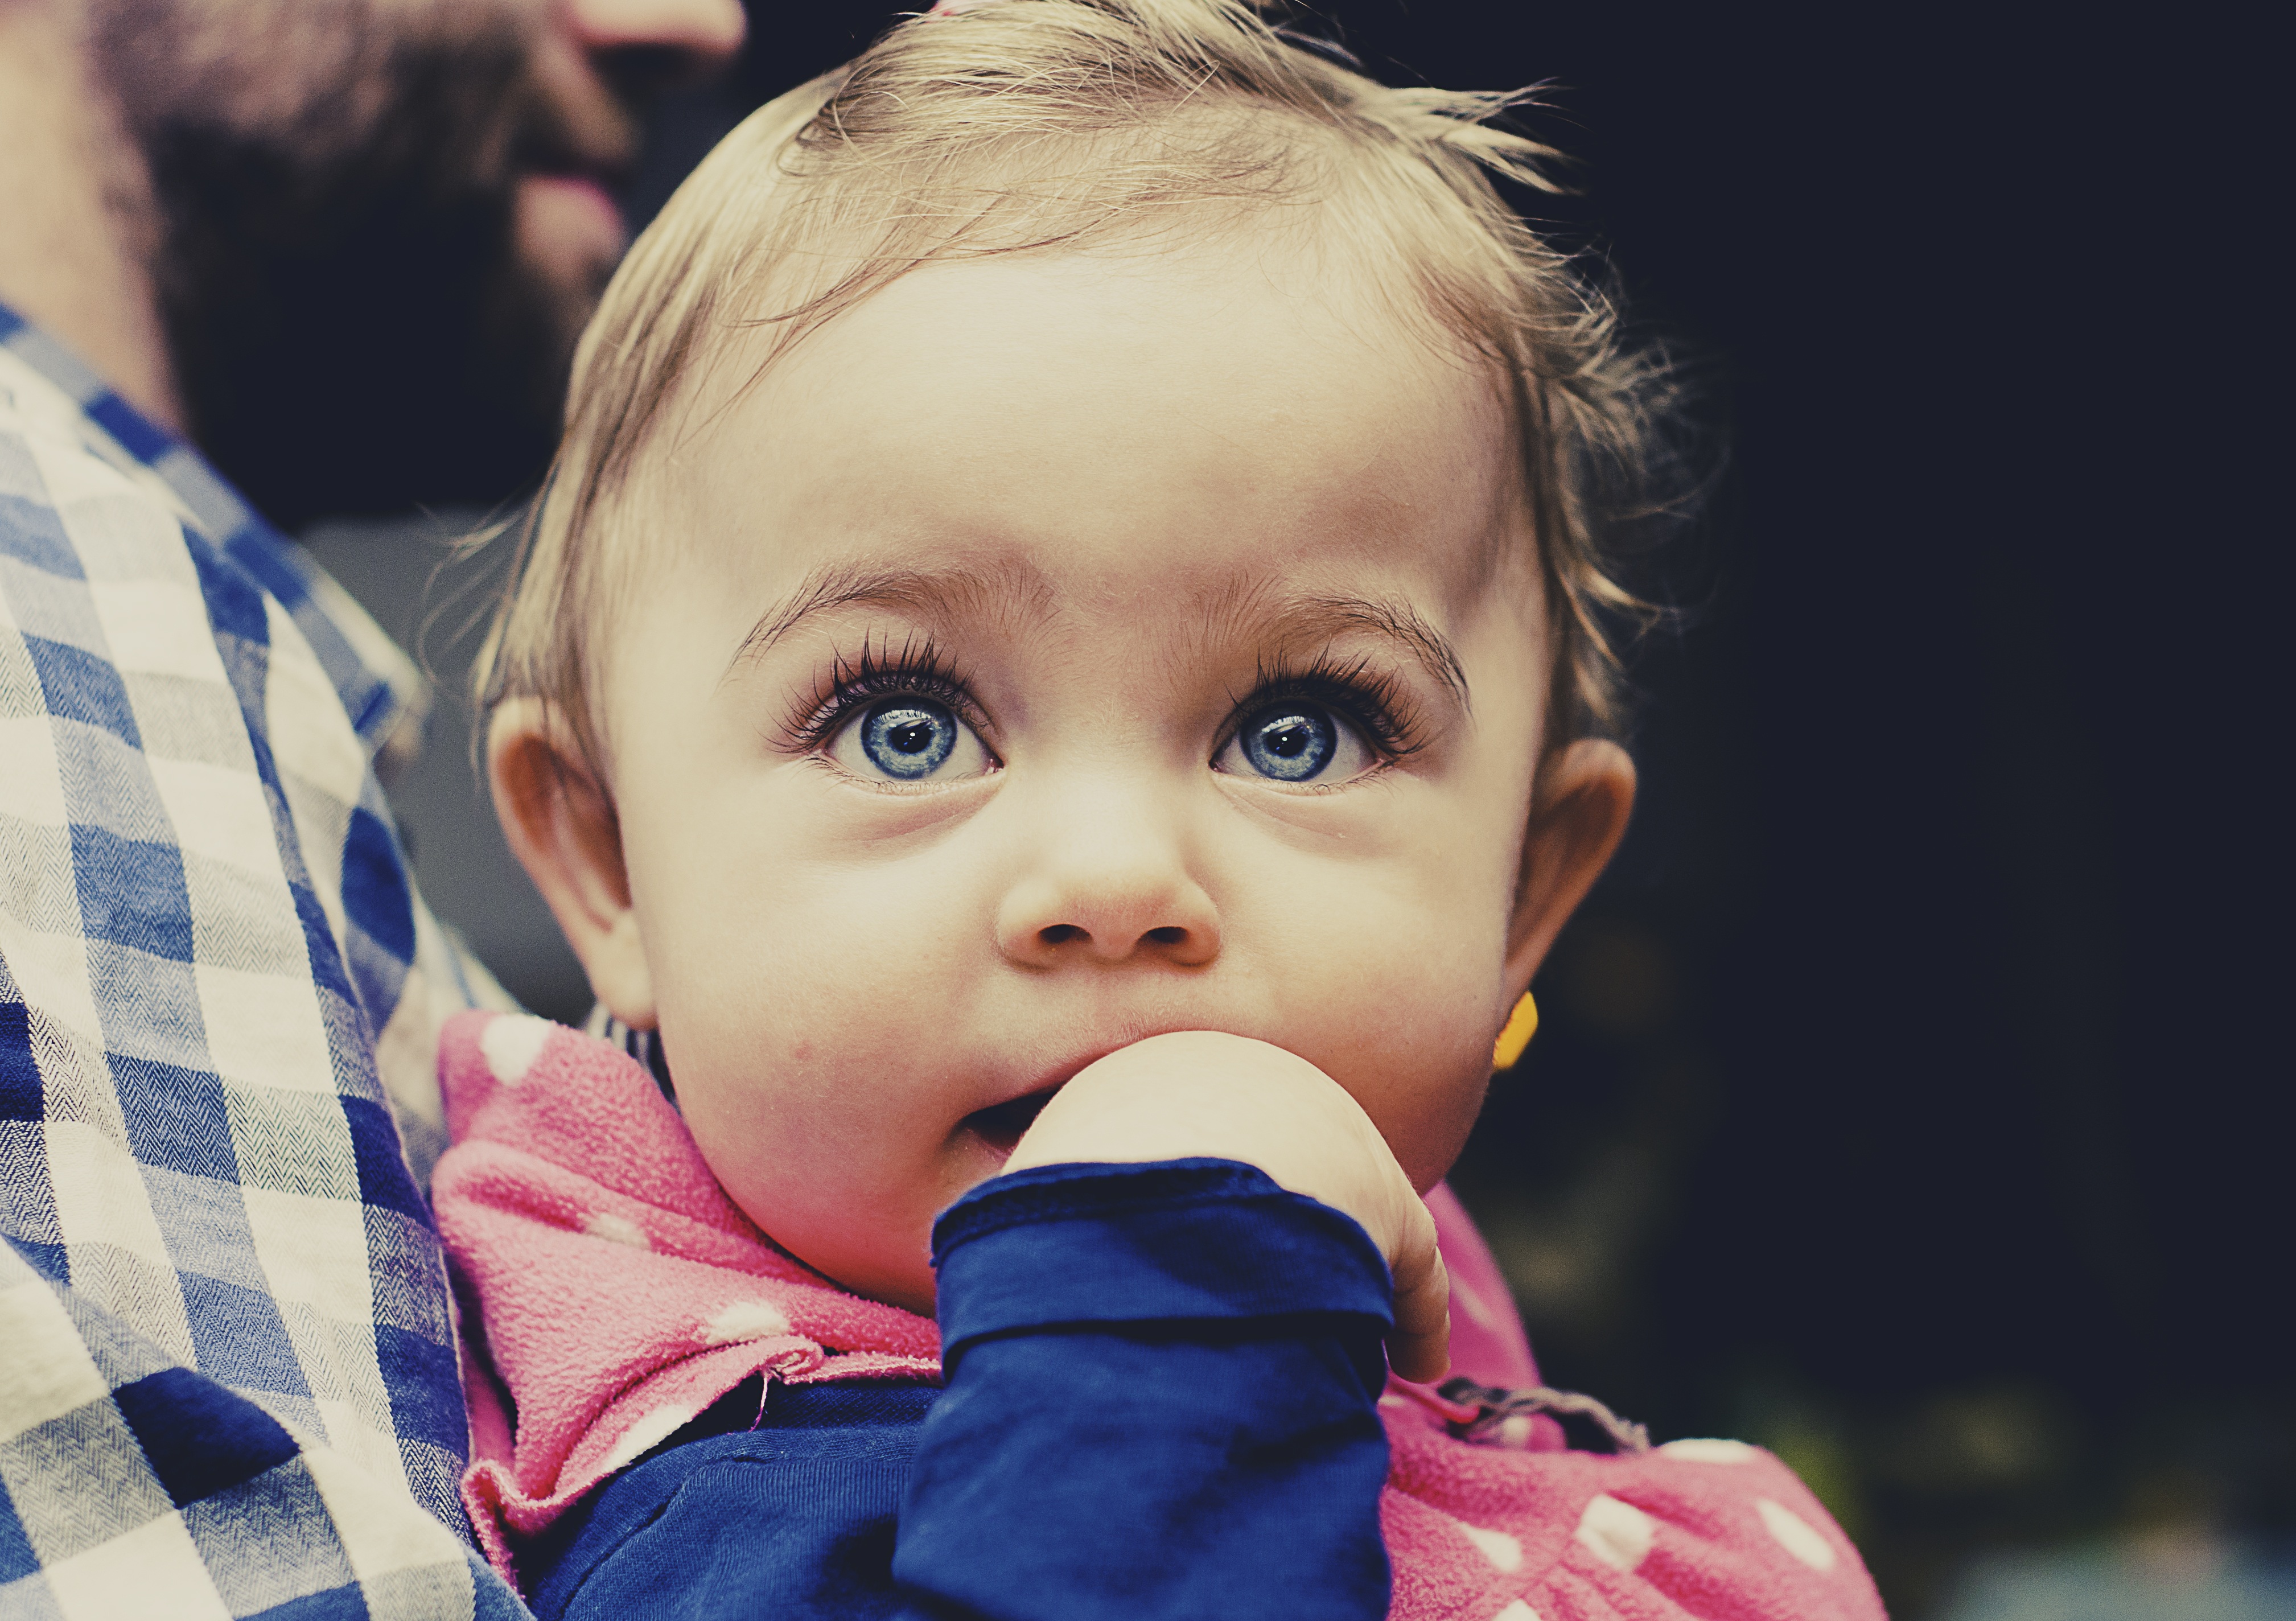
person, people, girl, photography, boy, looking, male, portrait, child, blue, baby, facial expression, childhood, hairstyle, smile, close up, human body, caucasian, face, nose, eyes, innocent, infant, toddler, eye, innocence, head, skin, beauty, organ, laughter, emotion, portrait photography, human positions